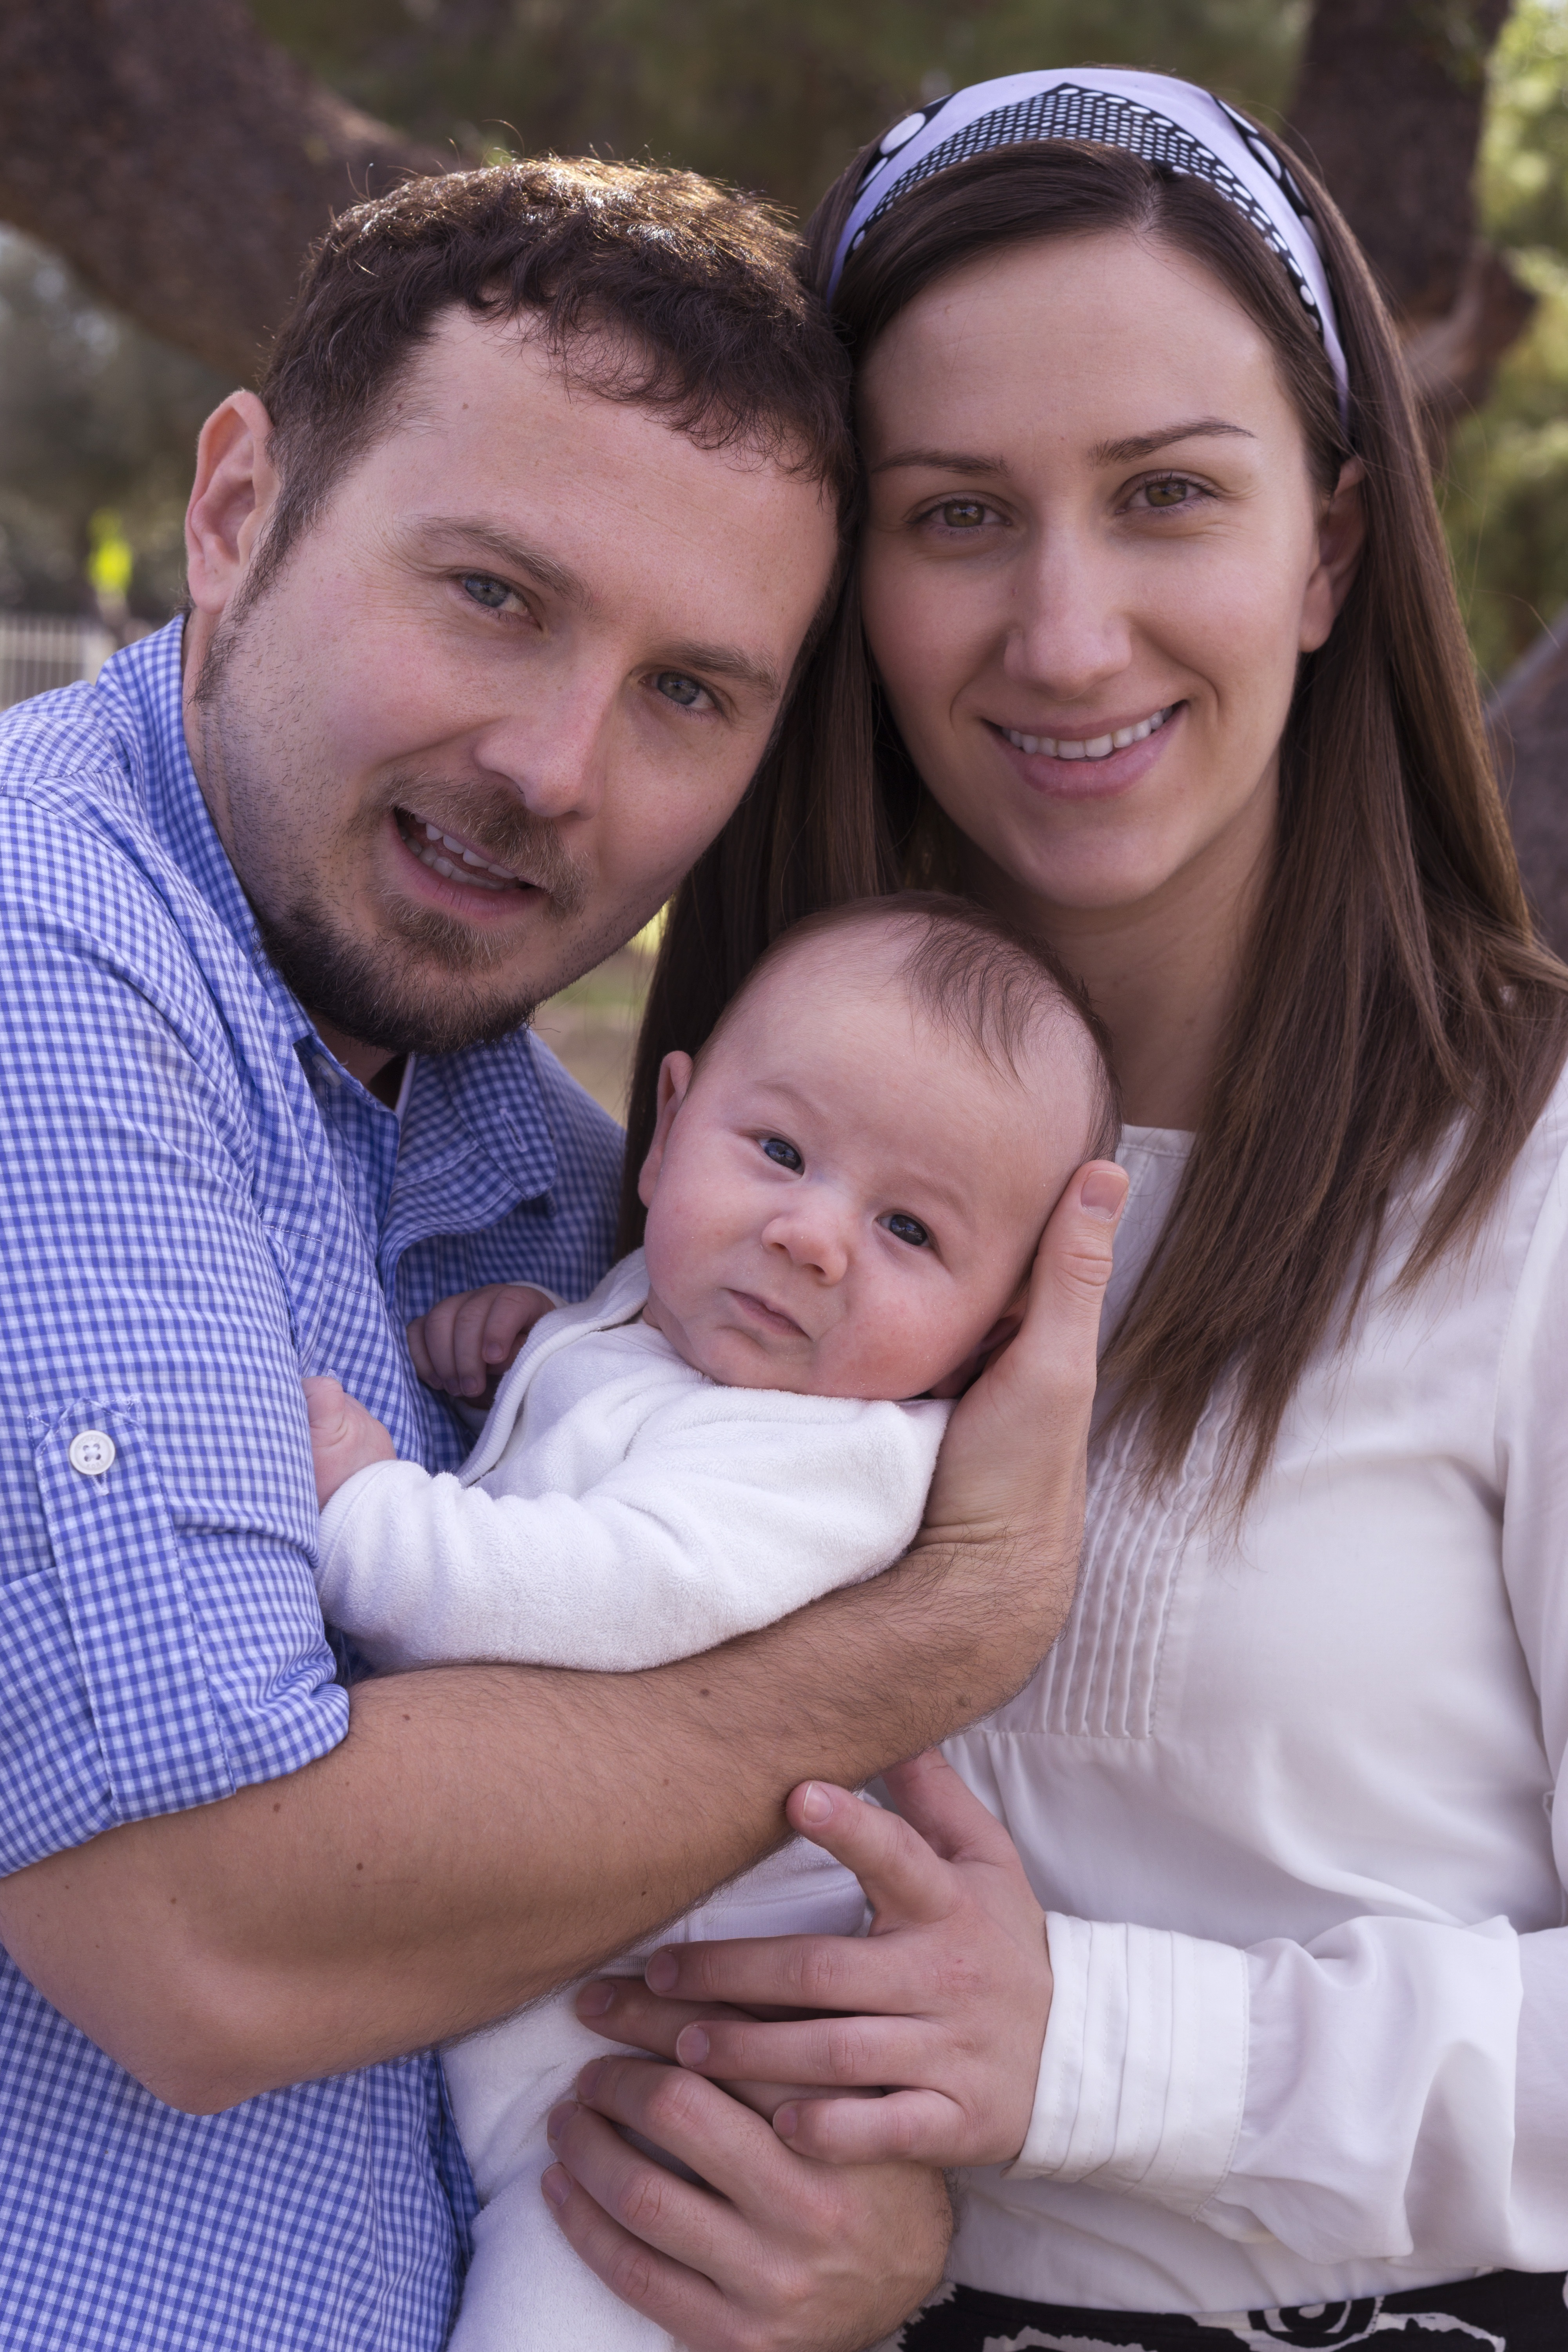
man, person, people, woman, love, portrait, father, child, baby, childhood, mom, sibling, motherhood, dad, family, children, mother, infant, newborn, parents, parents and children, fatherhood, portrait photography